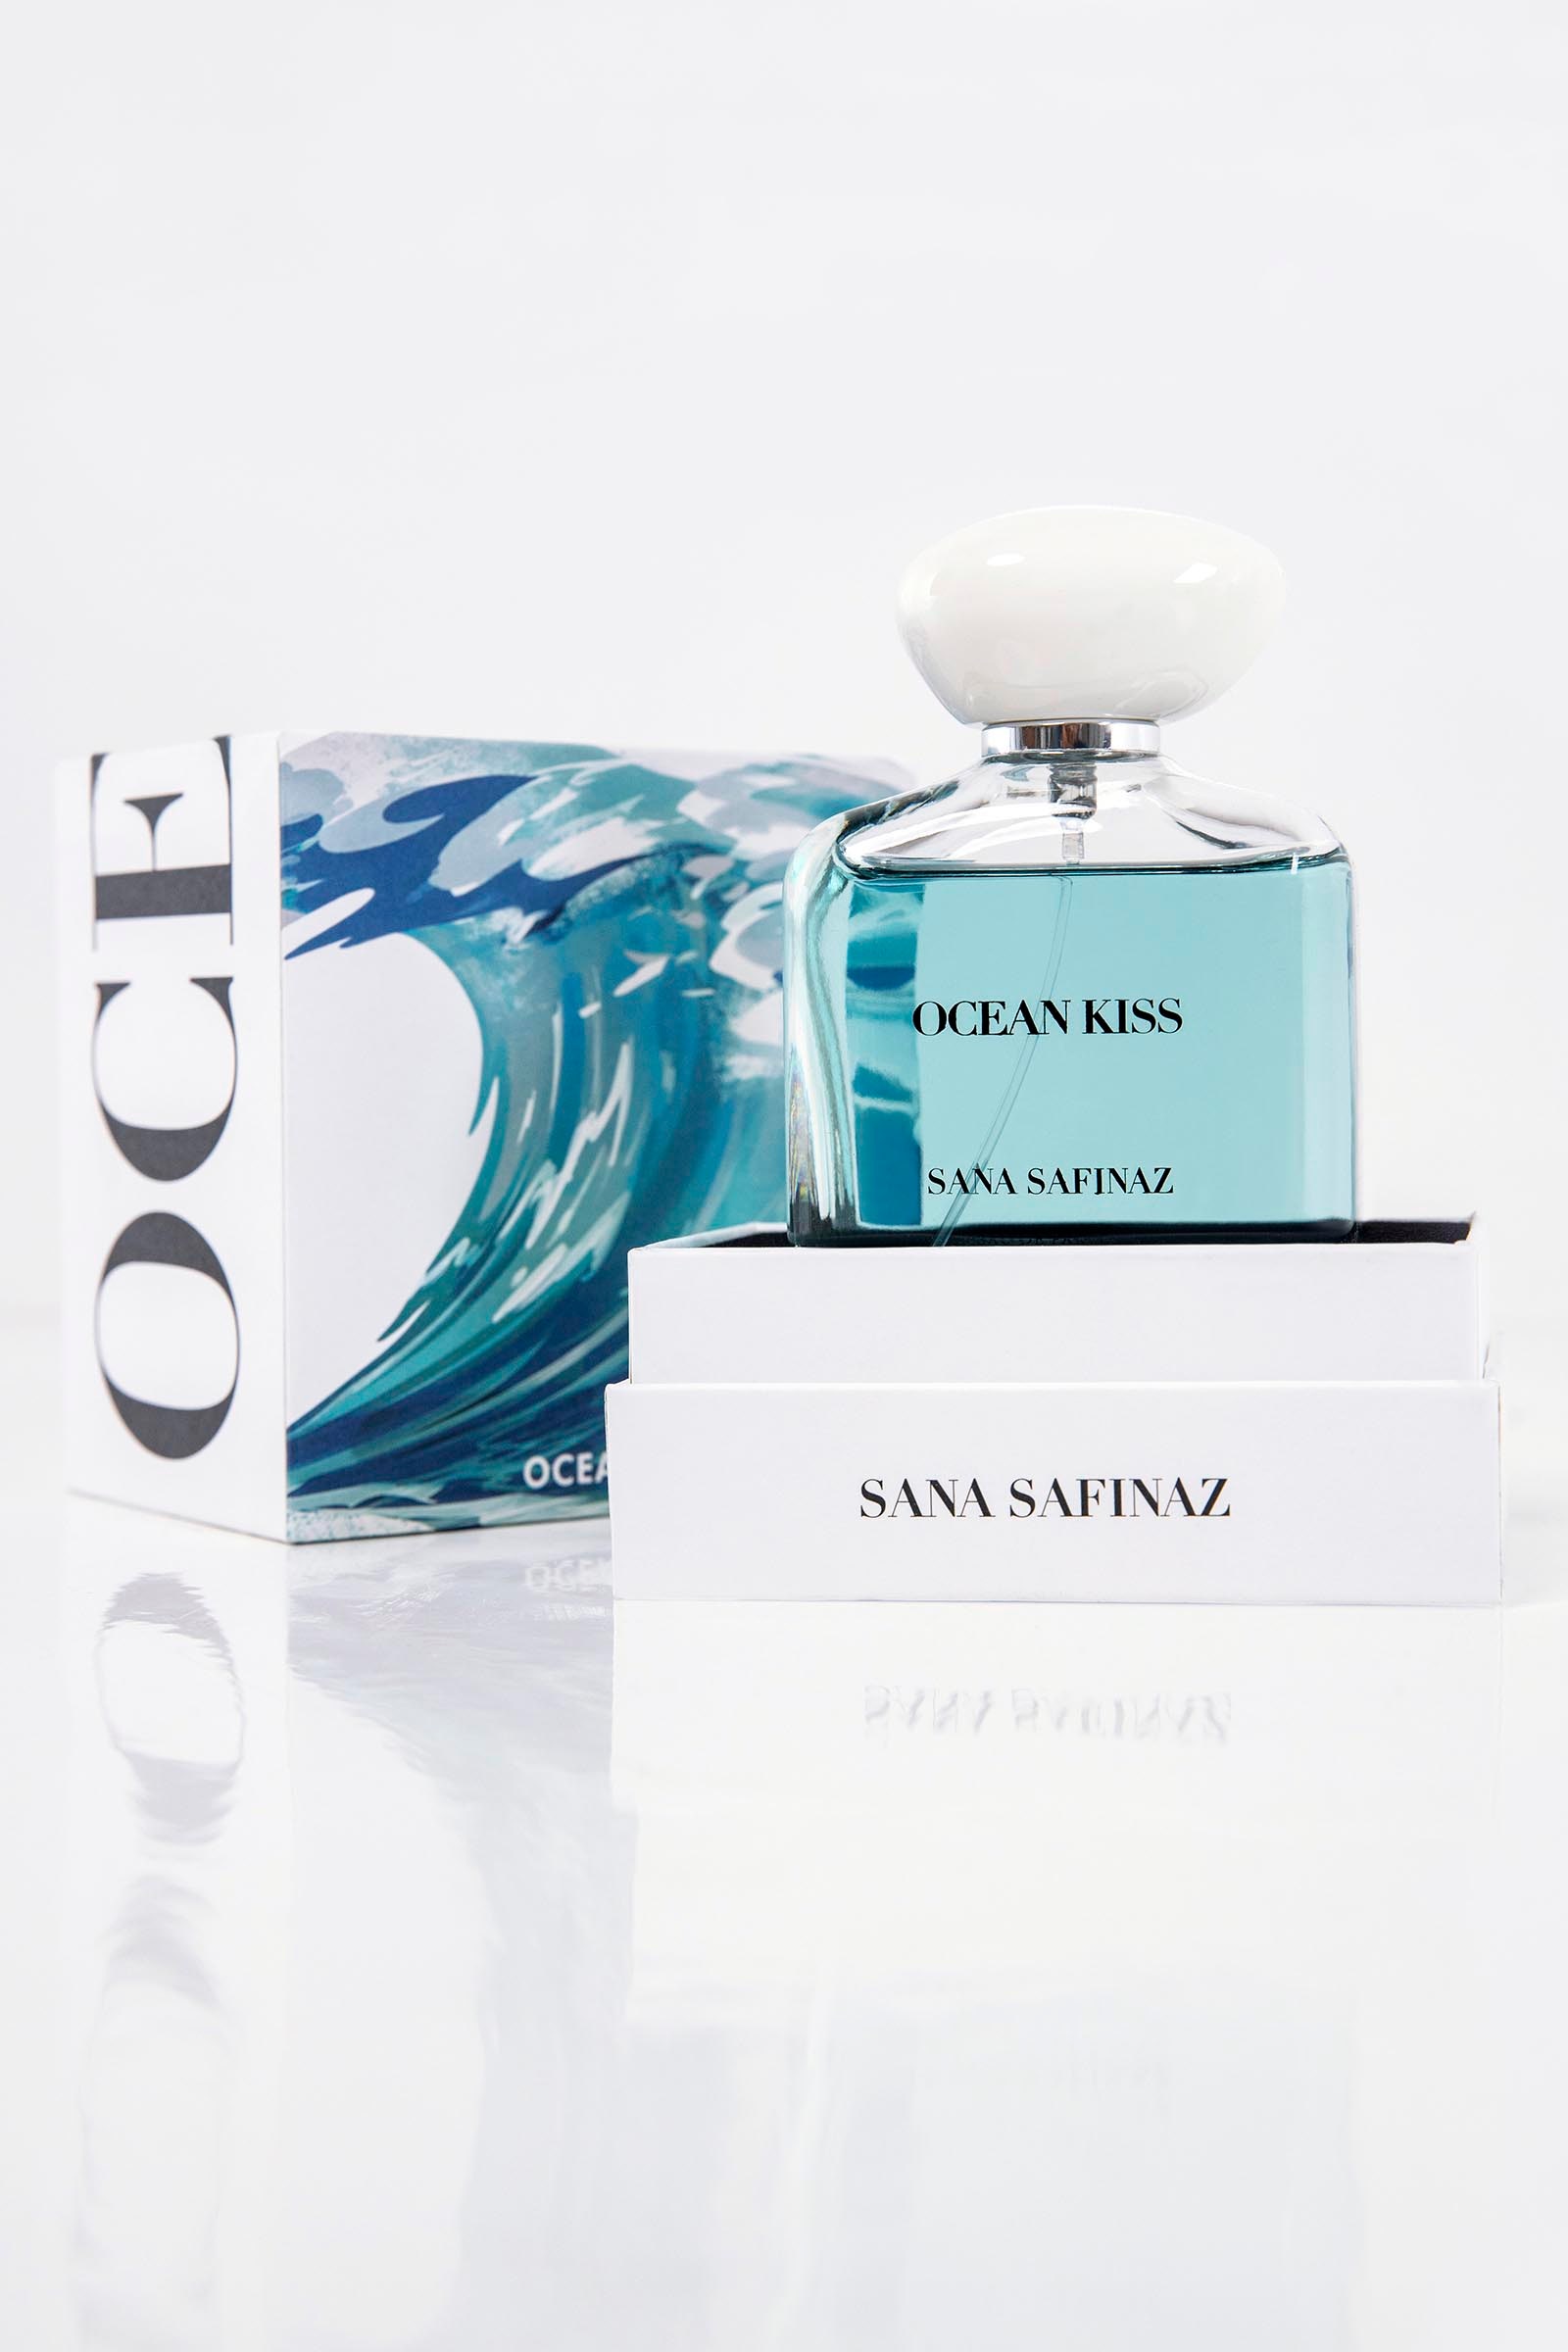
blue sea ocea edp perfume